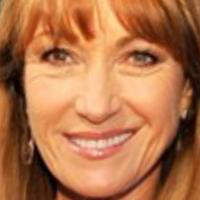
Age group: age 56-65